1st Heavy Artillery Regiment (Italy)

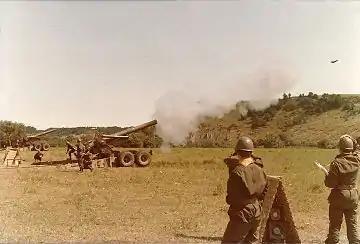
1st Heavy Artillery Group "Adige" firing its M115 203mm howitzers.

On 1 September 1962 the III Group of the 9th Heavy Artillery Regiment in Trento became an autonomous unit and was renamed XIV Heavy Artillery Group. The group was assigned to the III Missile Brigade, which consisted of the Italian Army's units with a nuclear weapons mission. The group consisted of a command, a command unit, and two batteries with M115 203mm howitzers. On 31 July 1973 the IV Missile Artillery Group of the 3rd Missile Artillery Regiment in Elvas was disbanded and the XIV Heavy Artillery Group moved from Trento into the empty base in Elvas. The W33 and later W79 nuclear artillery shells for the group were stored by the US Army's 11th Field Artillery Detachment at Site Rigel in Natz-Schabs.